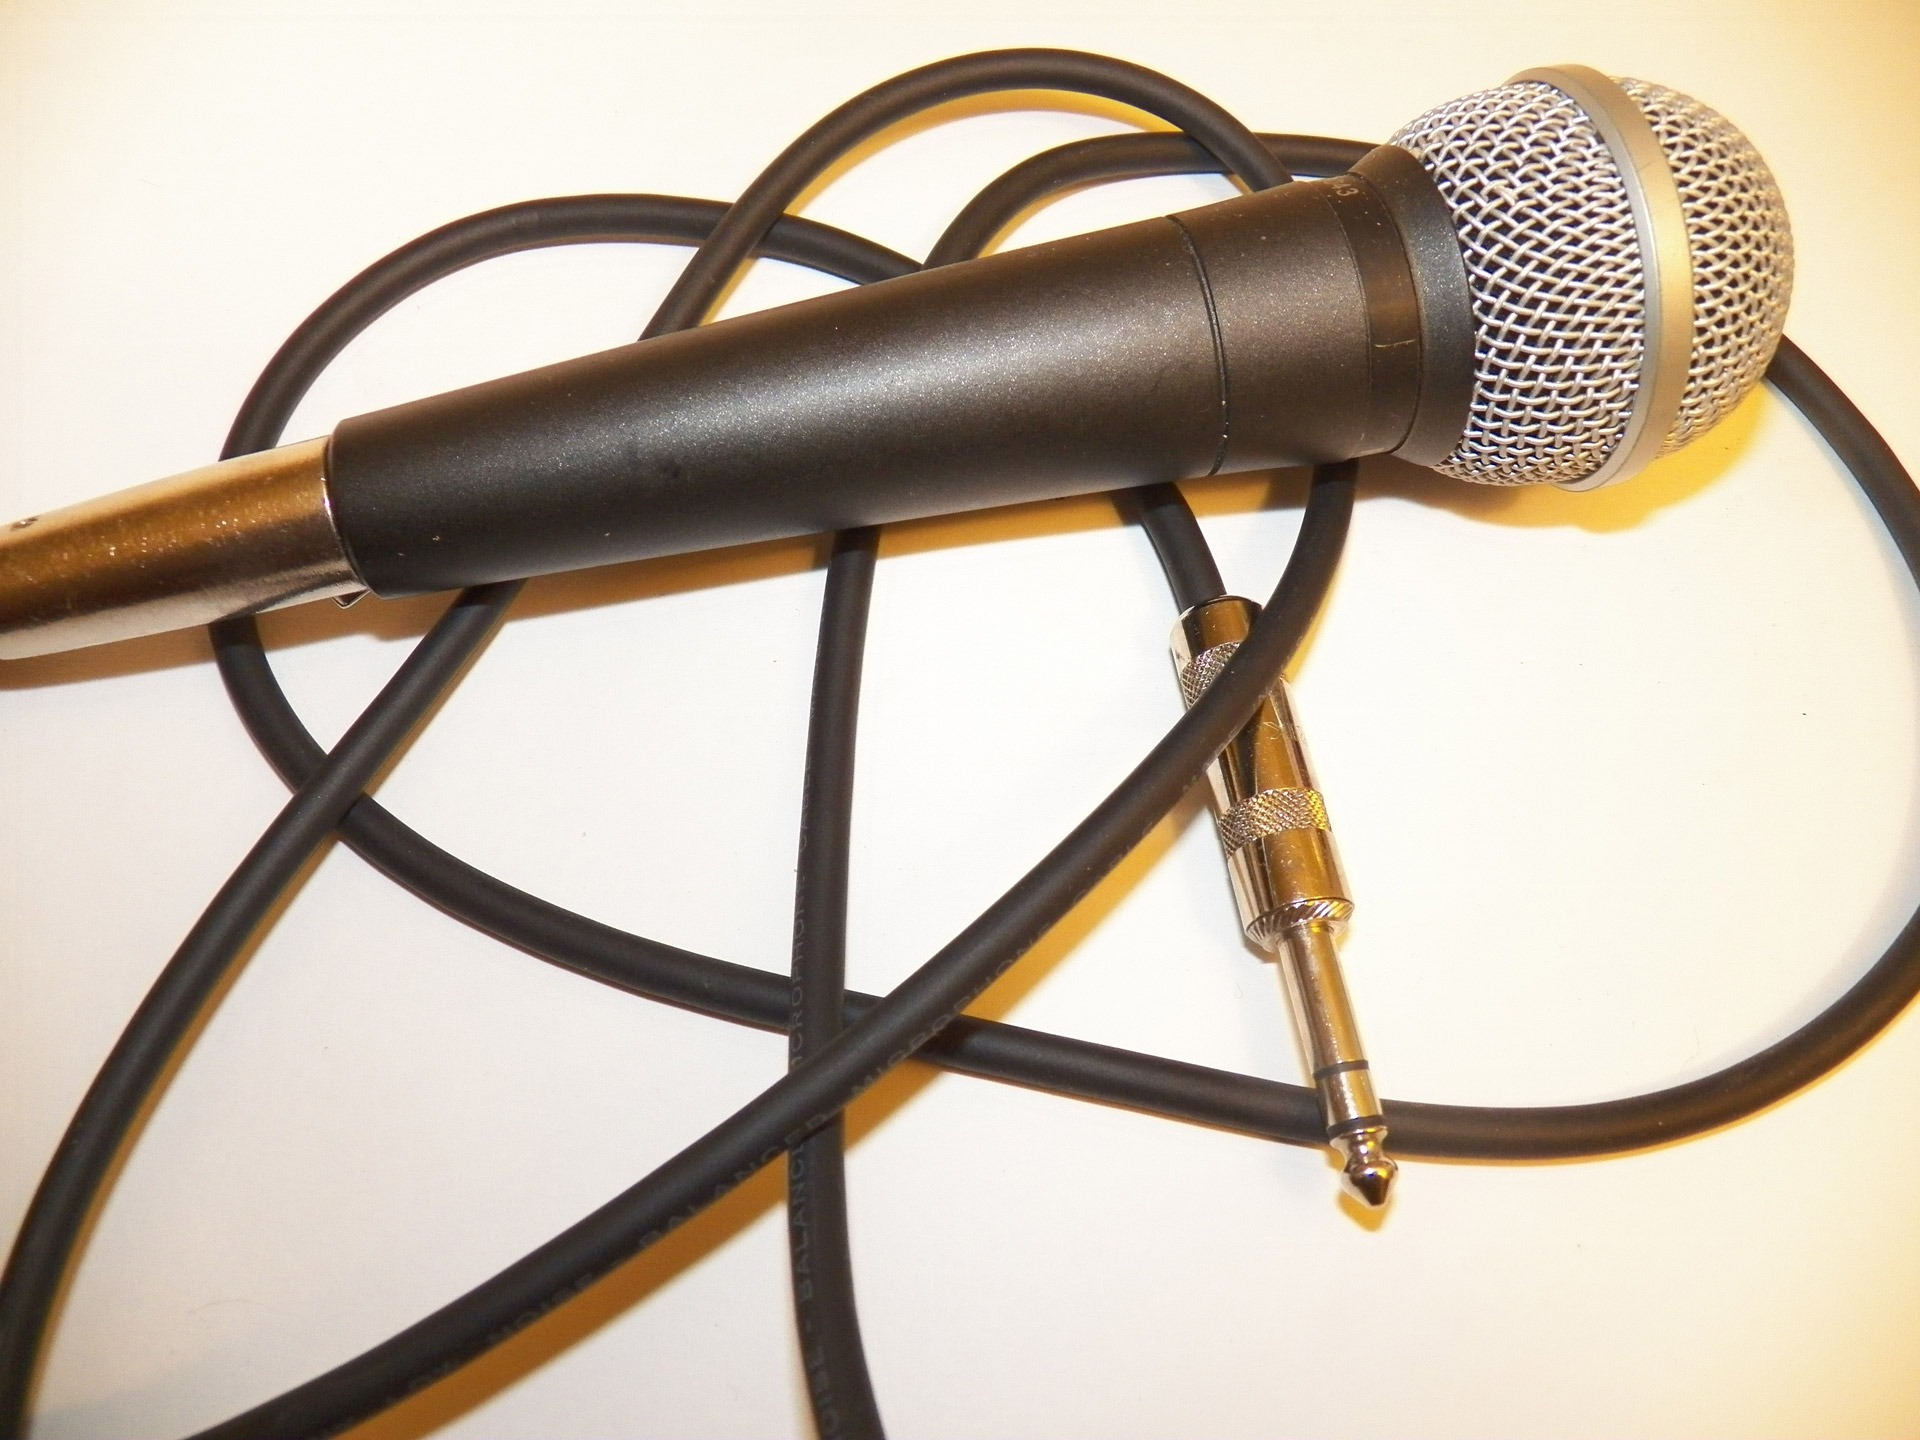
music, technology, band, audience, instrument, microphone, mic, rein, talk, sing, bridle, product, stage, talking, musical, glasses, singing, eyewear, speech, bands, song, instruments, lecture, debate, chorus, songs, address, audio equipment, vision care, horse tack